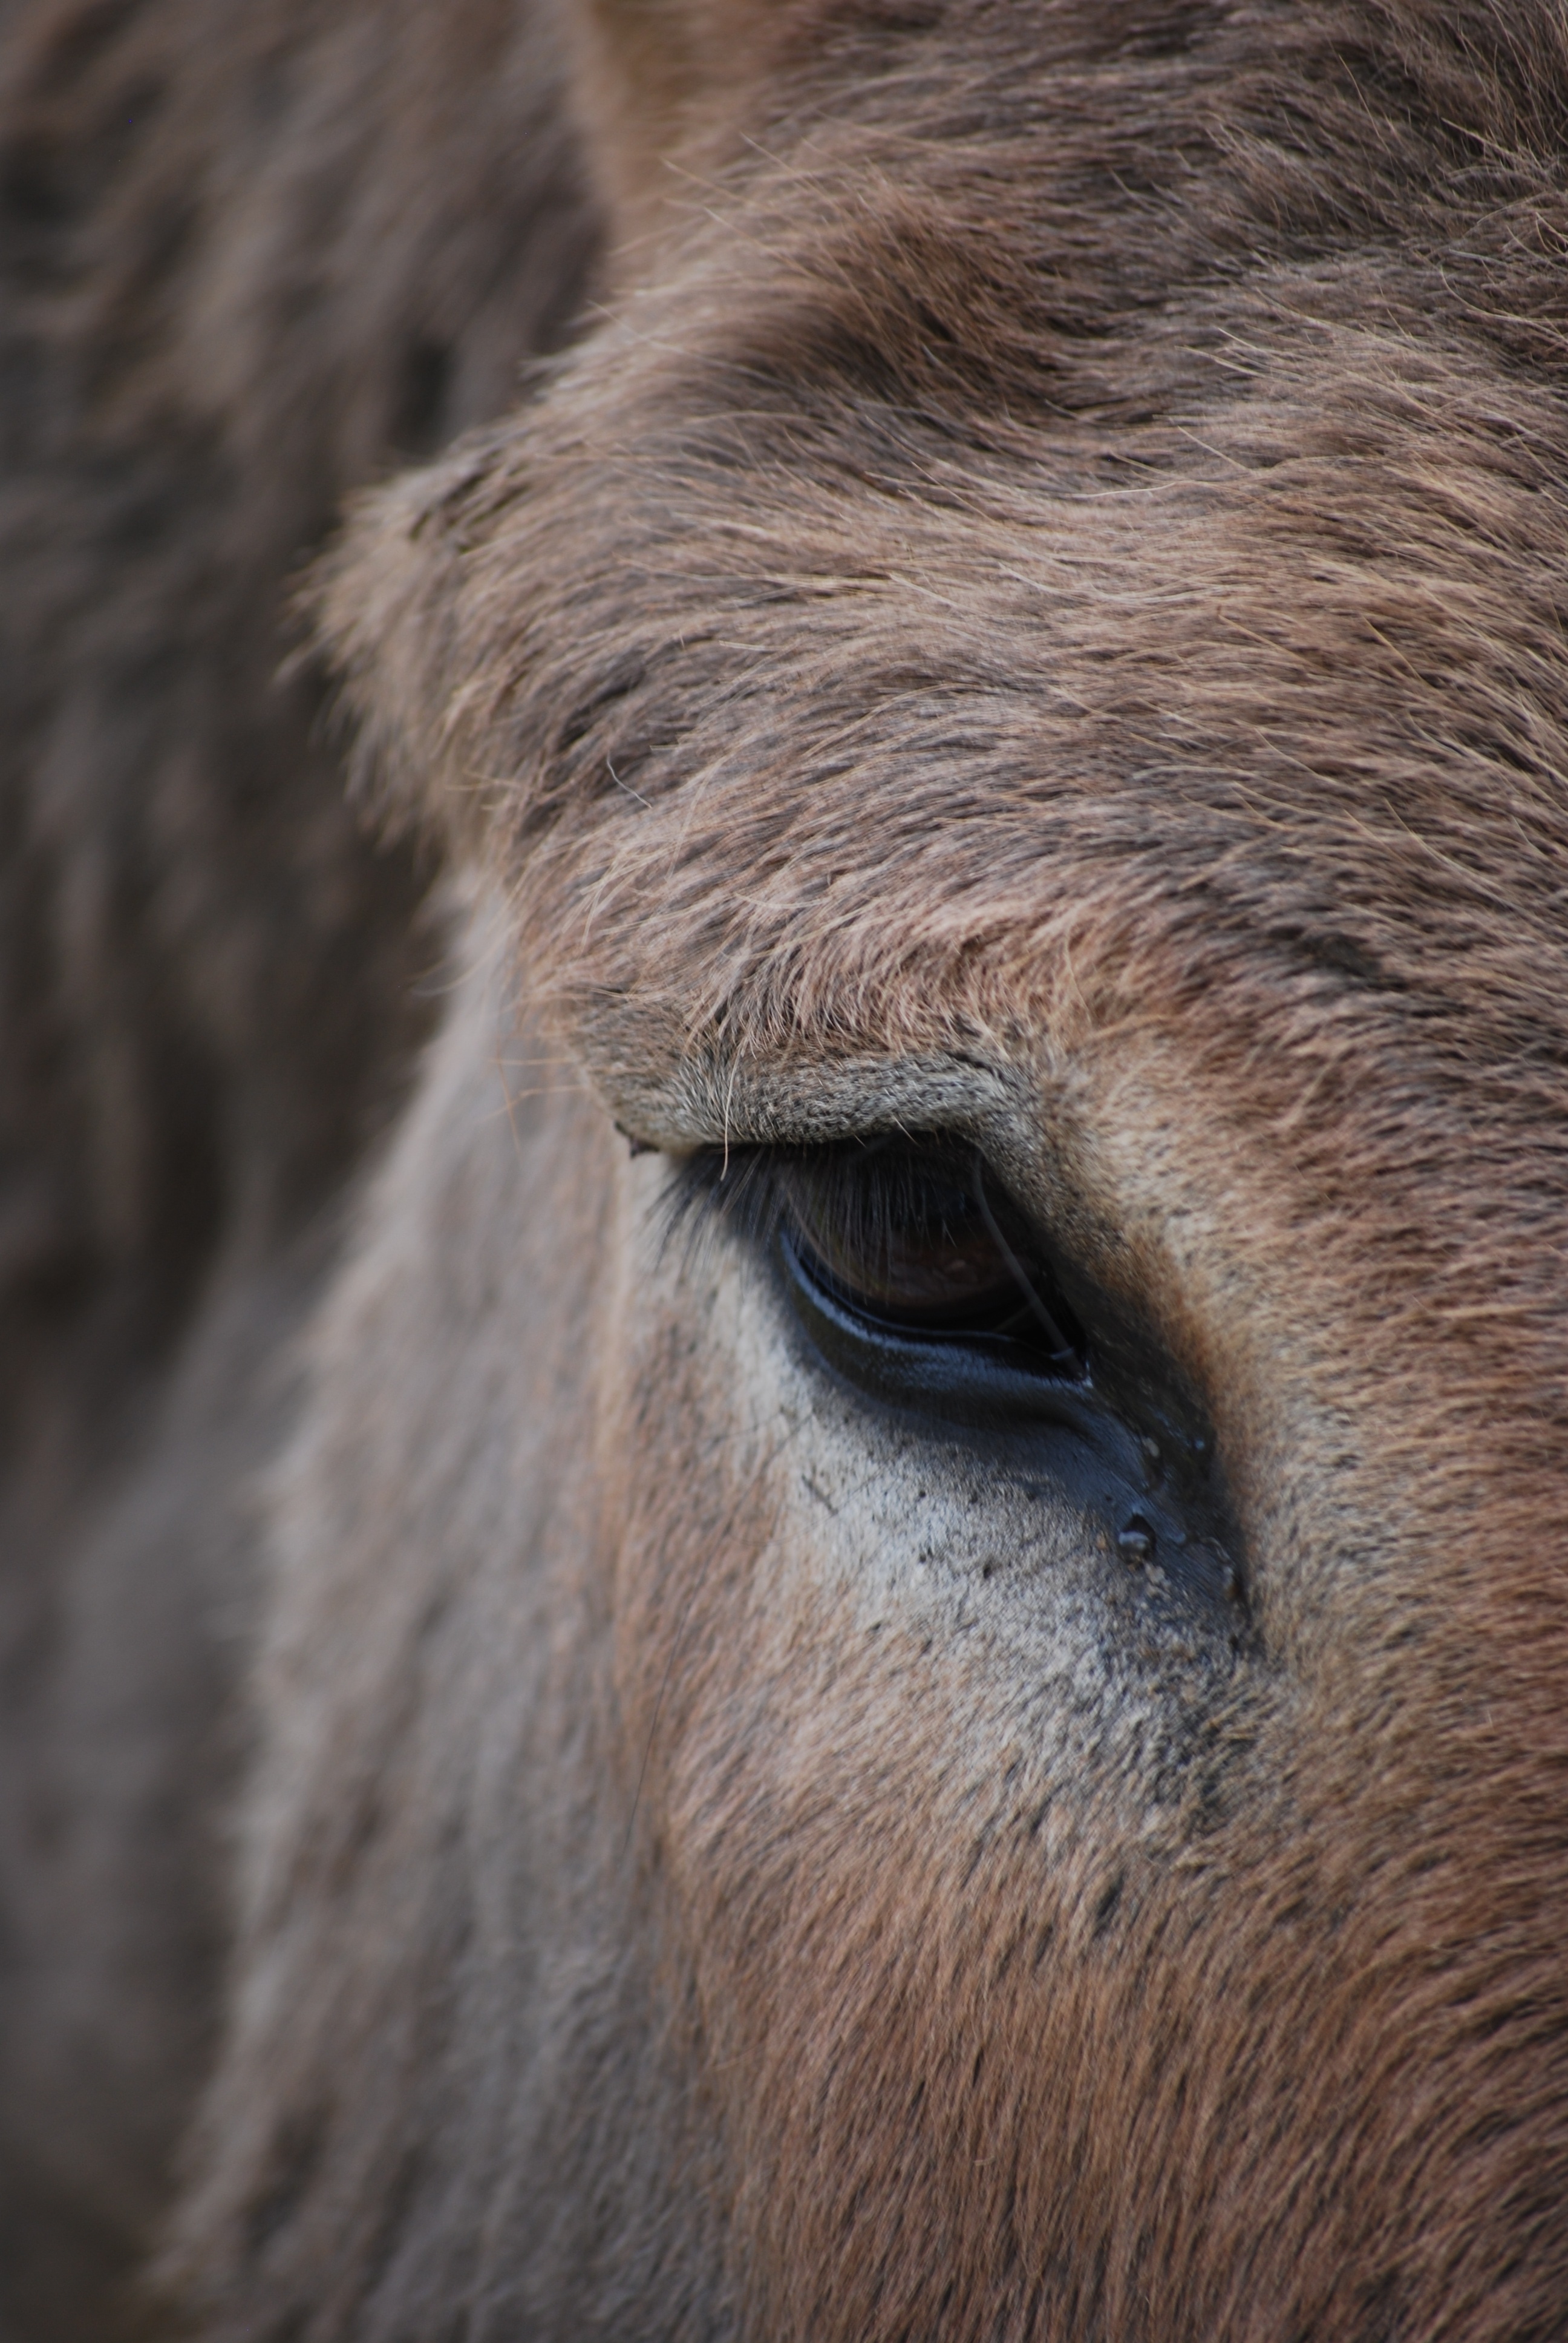
animal, wildlife, horse, brown, mammal, stallion, mane, fauna, close up, donkey, face, nose, snout, eye, head, vertebrate, organ, foal, horse like mammal, mustang horse